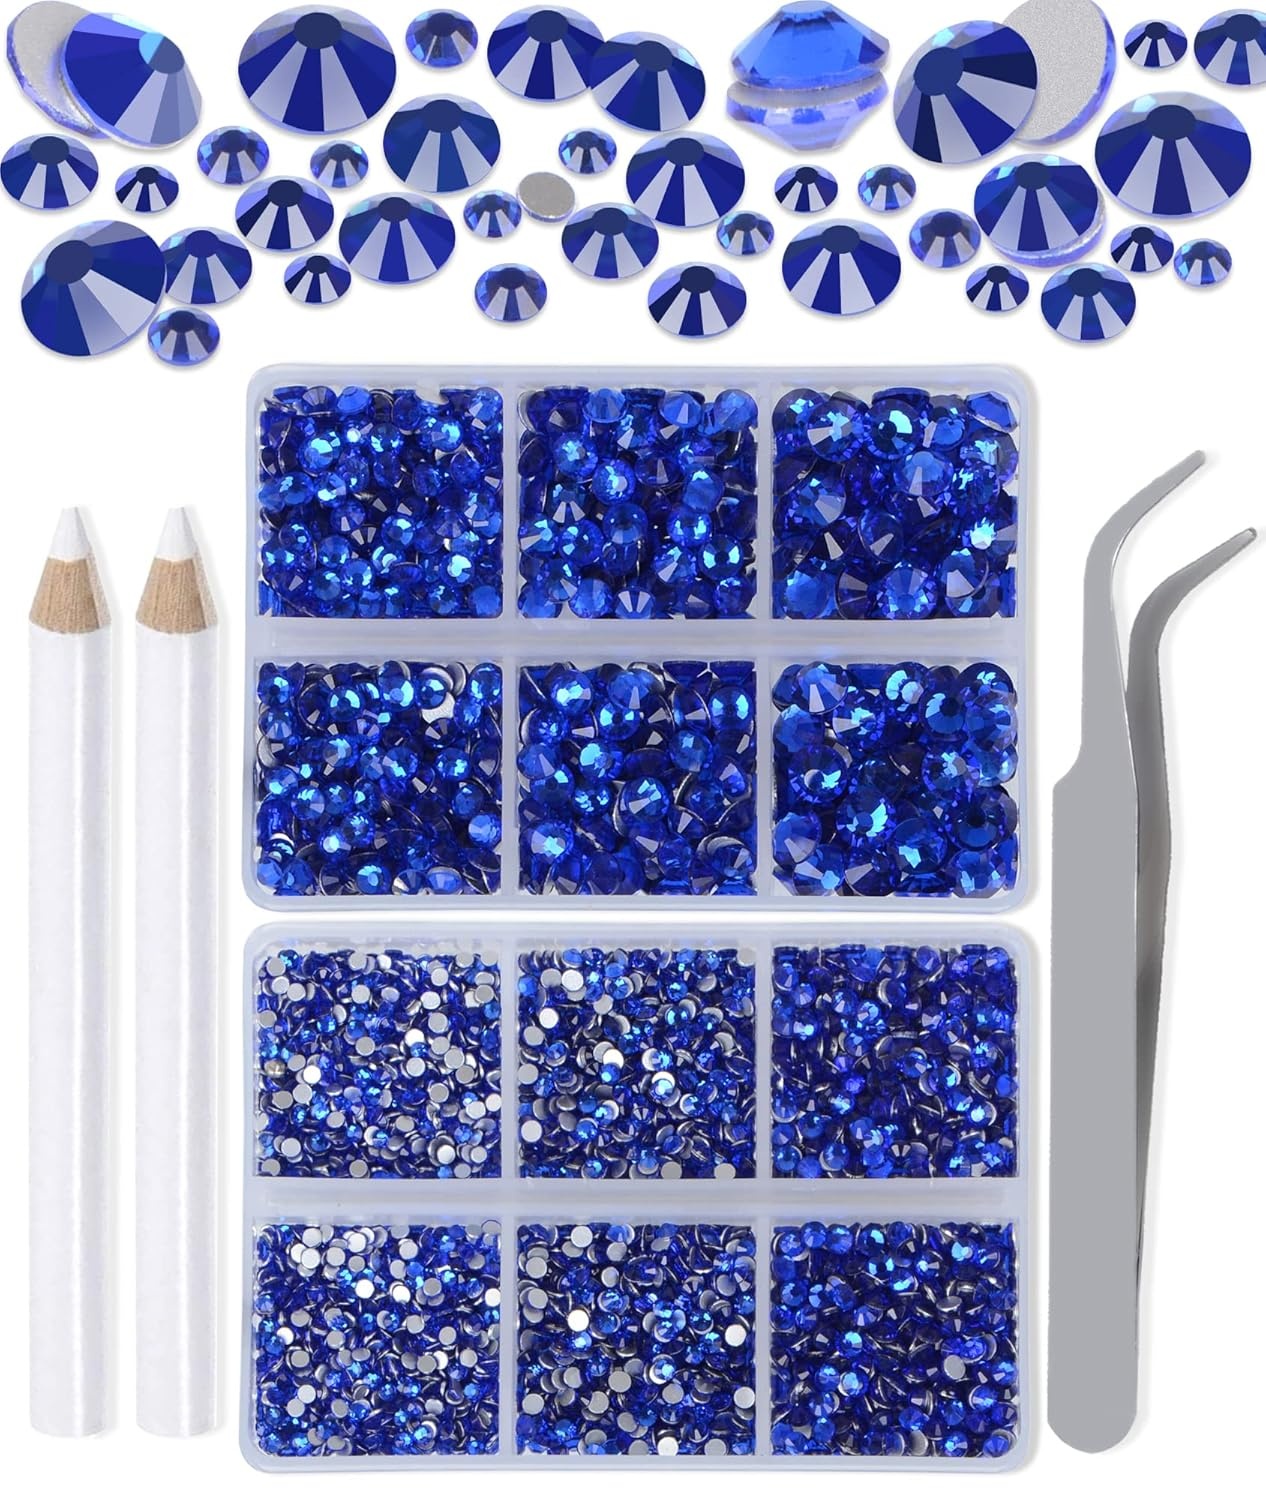
LPBeads 6000 Pieces Sapphire Non Hotfix Rhinestones 6 Sizes Round Crystal Glass Flat Back Rhinestones with Tweezers and Picking Pen for Nail Art Crafts Bags DIY
Overview Color : 7 Sapphire Material : Glass, Metal, Plastic Size : Small Brand : LPBeads Shape : Round Item Weight : 0.14 Kilograms Number of Pieces : 6000 Manufacturer : Lpbeads About this item Approx 6000 pcs of good quality sparkly flatback glass rhinestones with tweezers and 2 picker wax pencils help you easily pick up and set rhinestones in all your jewelry. 6 Sizes charming crystal rhinestones with storage boxes easy to carry, 1.5mm to 6mm. ss6 ss8 ss10 ss16 ss20 and ss30. Rhinestones are not hotfix and require glue to stick them, glue is not included. Each rhinestone is glittering and crystal, high precision slice size, faceted cutting, no bubbles to bring high quality high brightness, high refraction and shiny cut surfaces. Multiple sizes of rhinestones set can more easily achieve design in different styles of various handmade nail decoration designs that can be applied to almost any surface including fabric, plastic, metal and so on. Wide application: You can use these crystal gems in 3D nail art, DIY crafts, decorating jewelry design, jewelry making, phone, face eye makeup, card crafting, shoes, bags, wedding dress, books, guitar, car plates, table scatter and so on.
Brand: LPBeads
Category: Arts & Entertainment > Hobbies & Creative Arts > Arts & Crafts > Art & Crafting Materials > Embellishments & Trims > Rhinestones & Flatbacks > Flatbacks